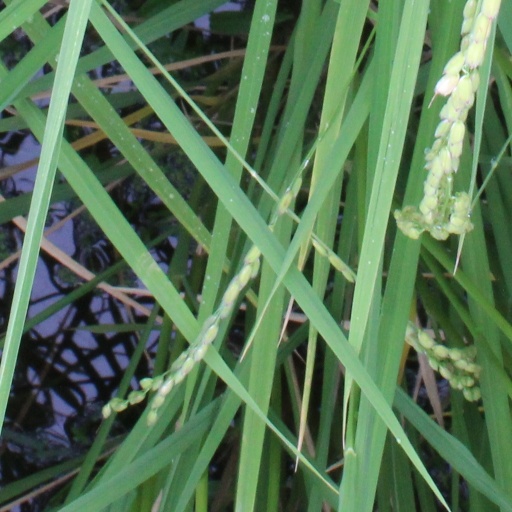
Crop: rice